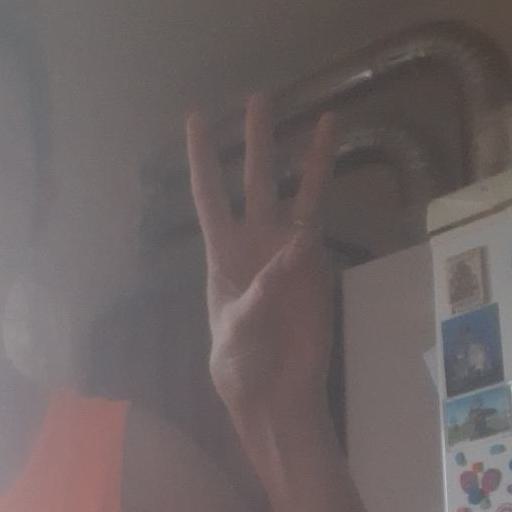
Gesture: three